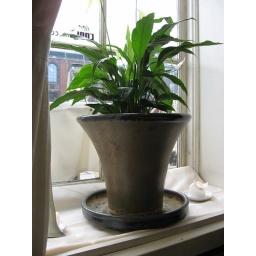
Go down the stairs into a little restaurant. There were candles in the window - there are candles everywhere here.